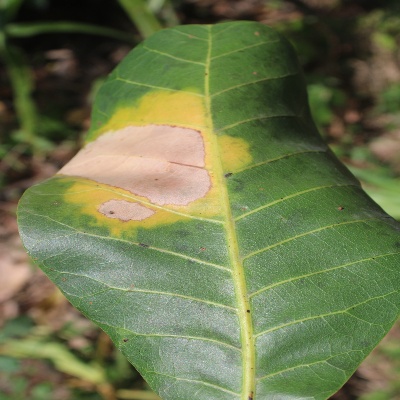
Crop: Cashew
Condition: anthracnose